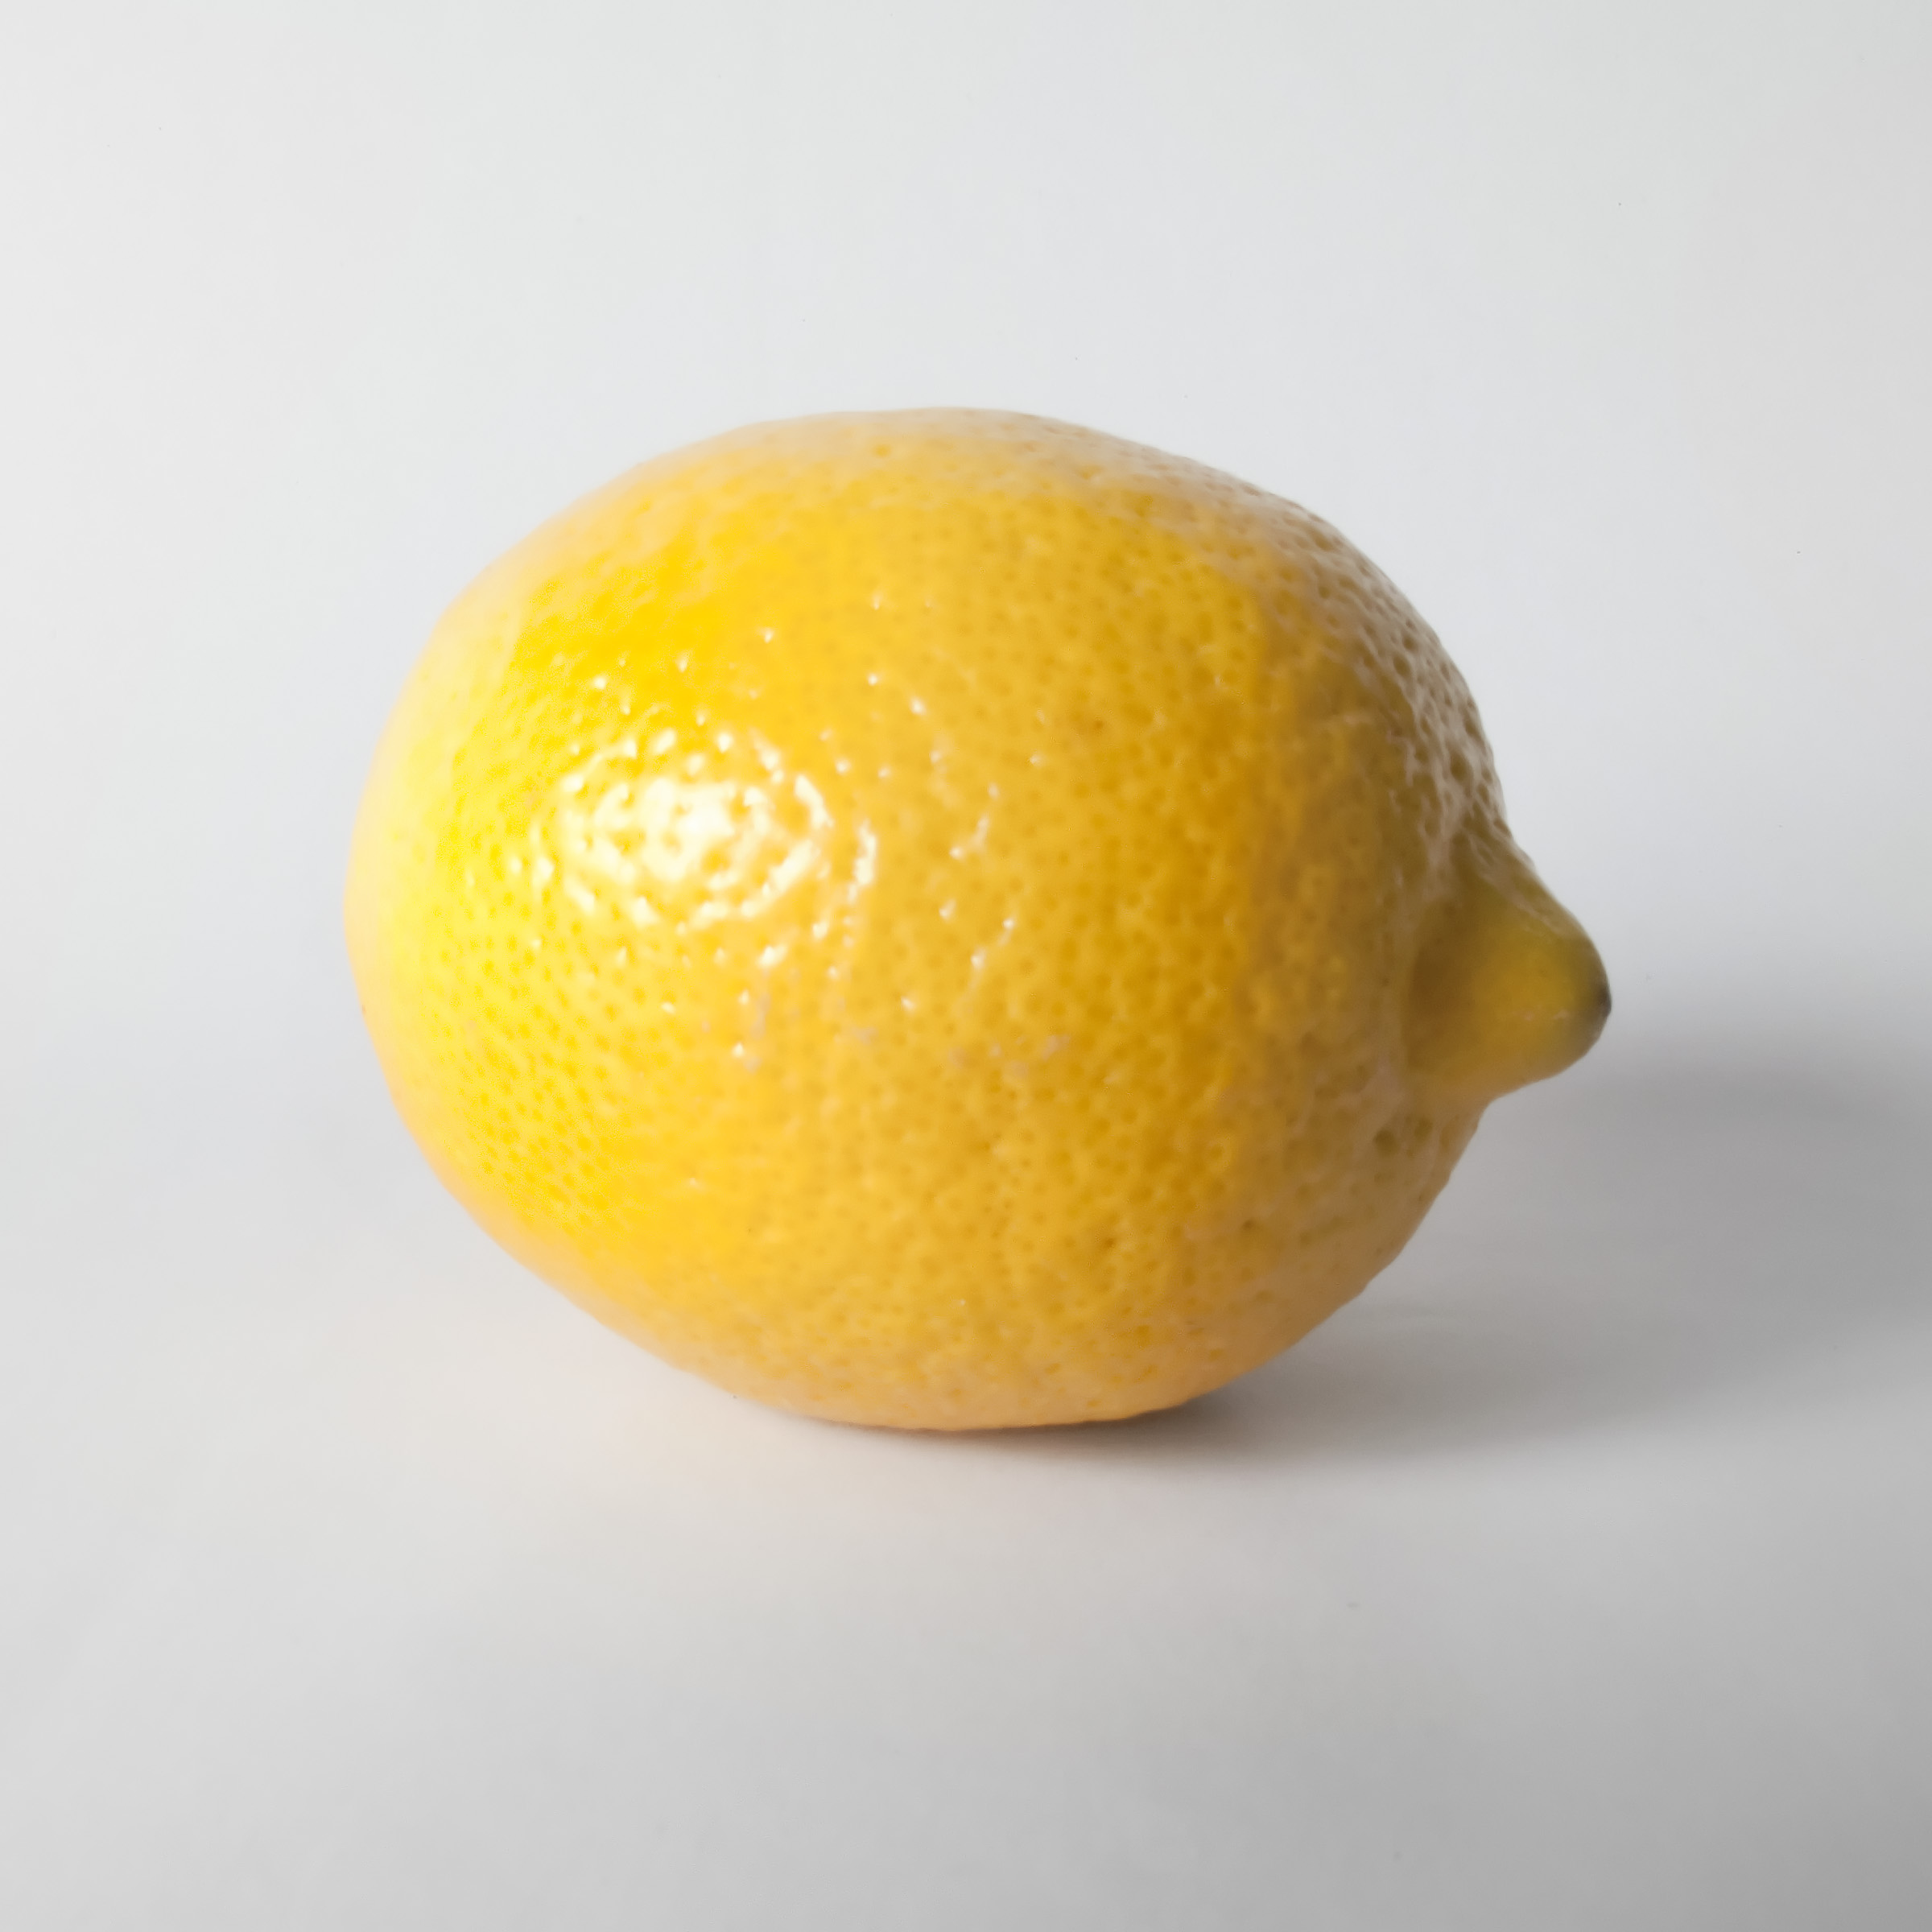
plant, fruit, orange, food, produce, yellow, lemon, tangerine, stockphoto, clementine, citron, citrus, generic, flowering plant, bitter orange, mandarin orange, land plant, sweet lemon, meyer lemon, tangelo, yuzu, lemon lime